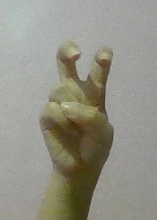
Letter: toot